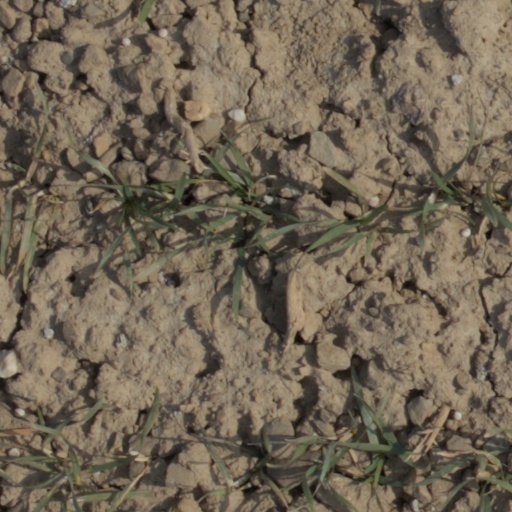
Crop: wheat